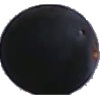
Label: blue_grape